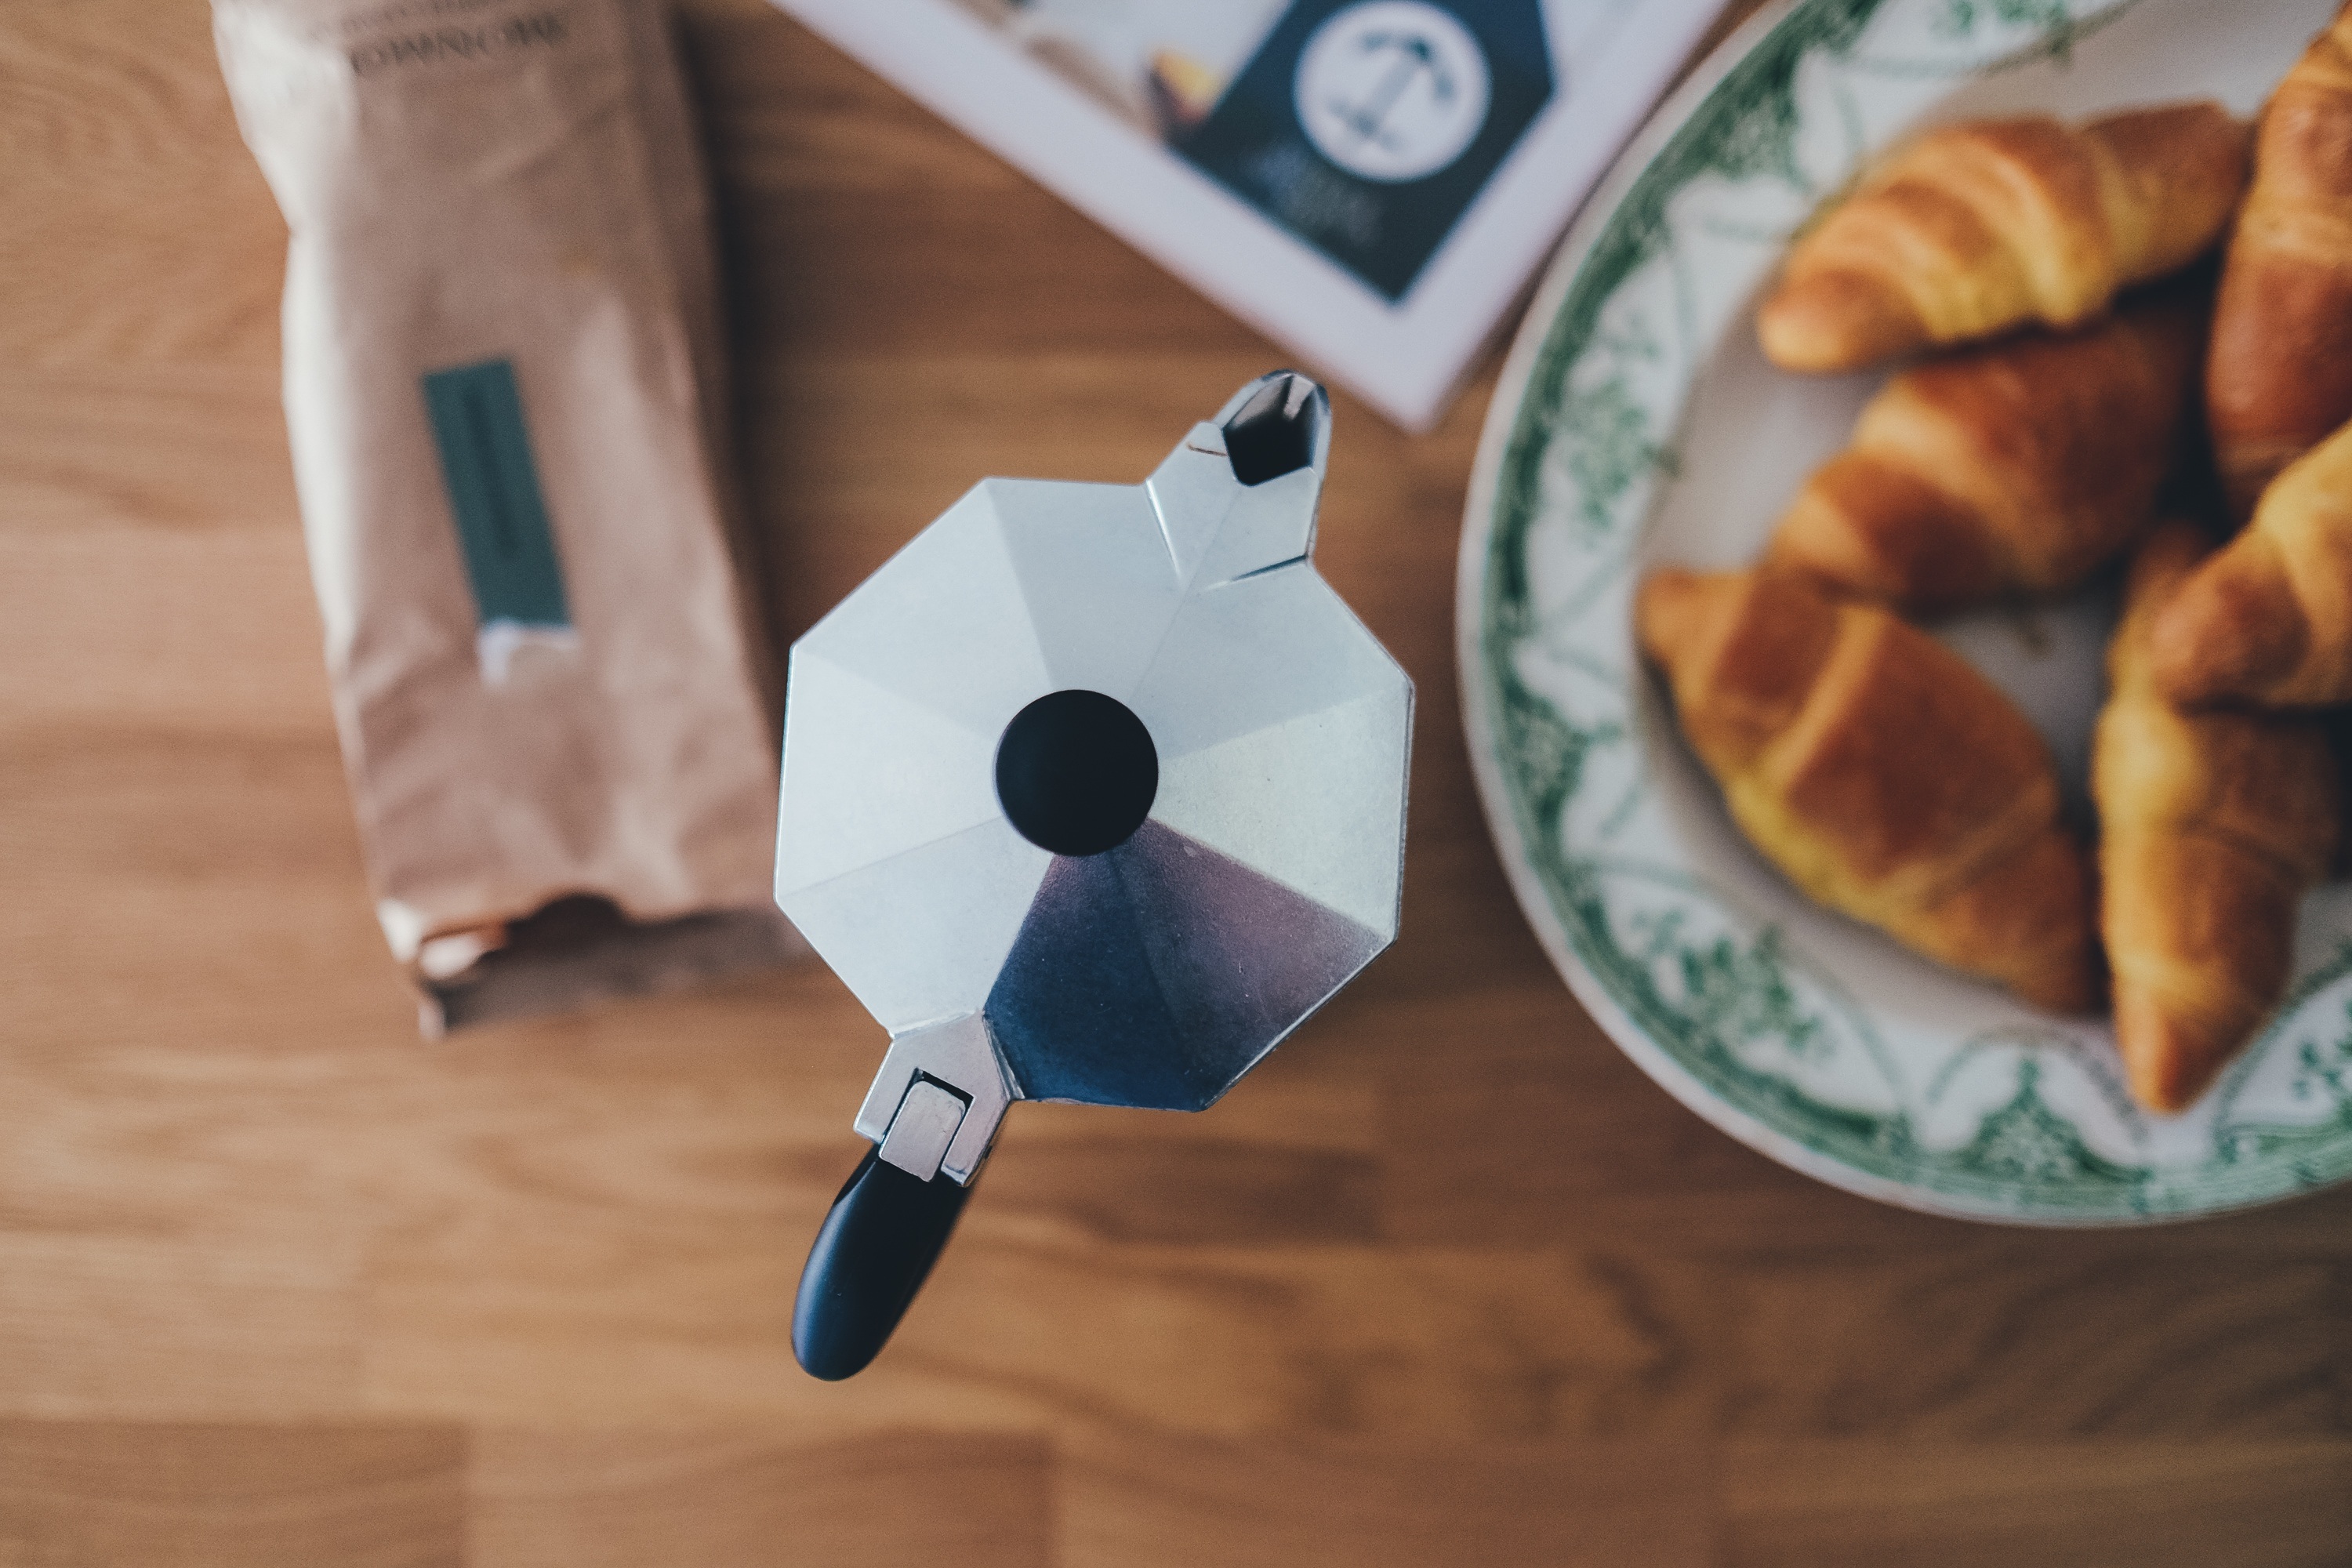
table, cafe, pot, food, bag, croissant, baking, espresso, dessert, beans